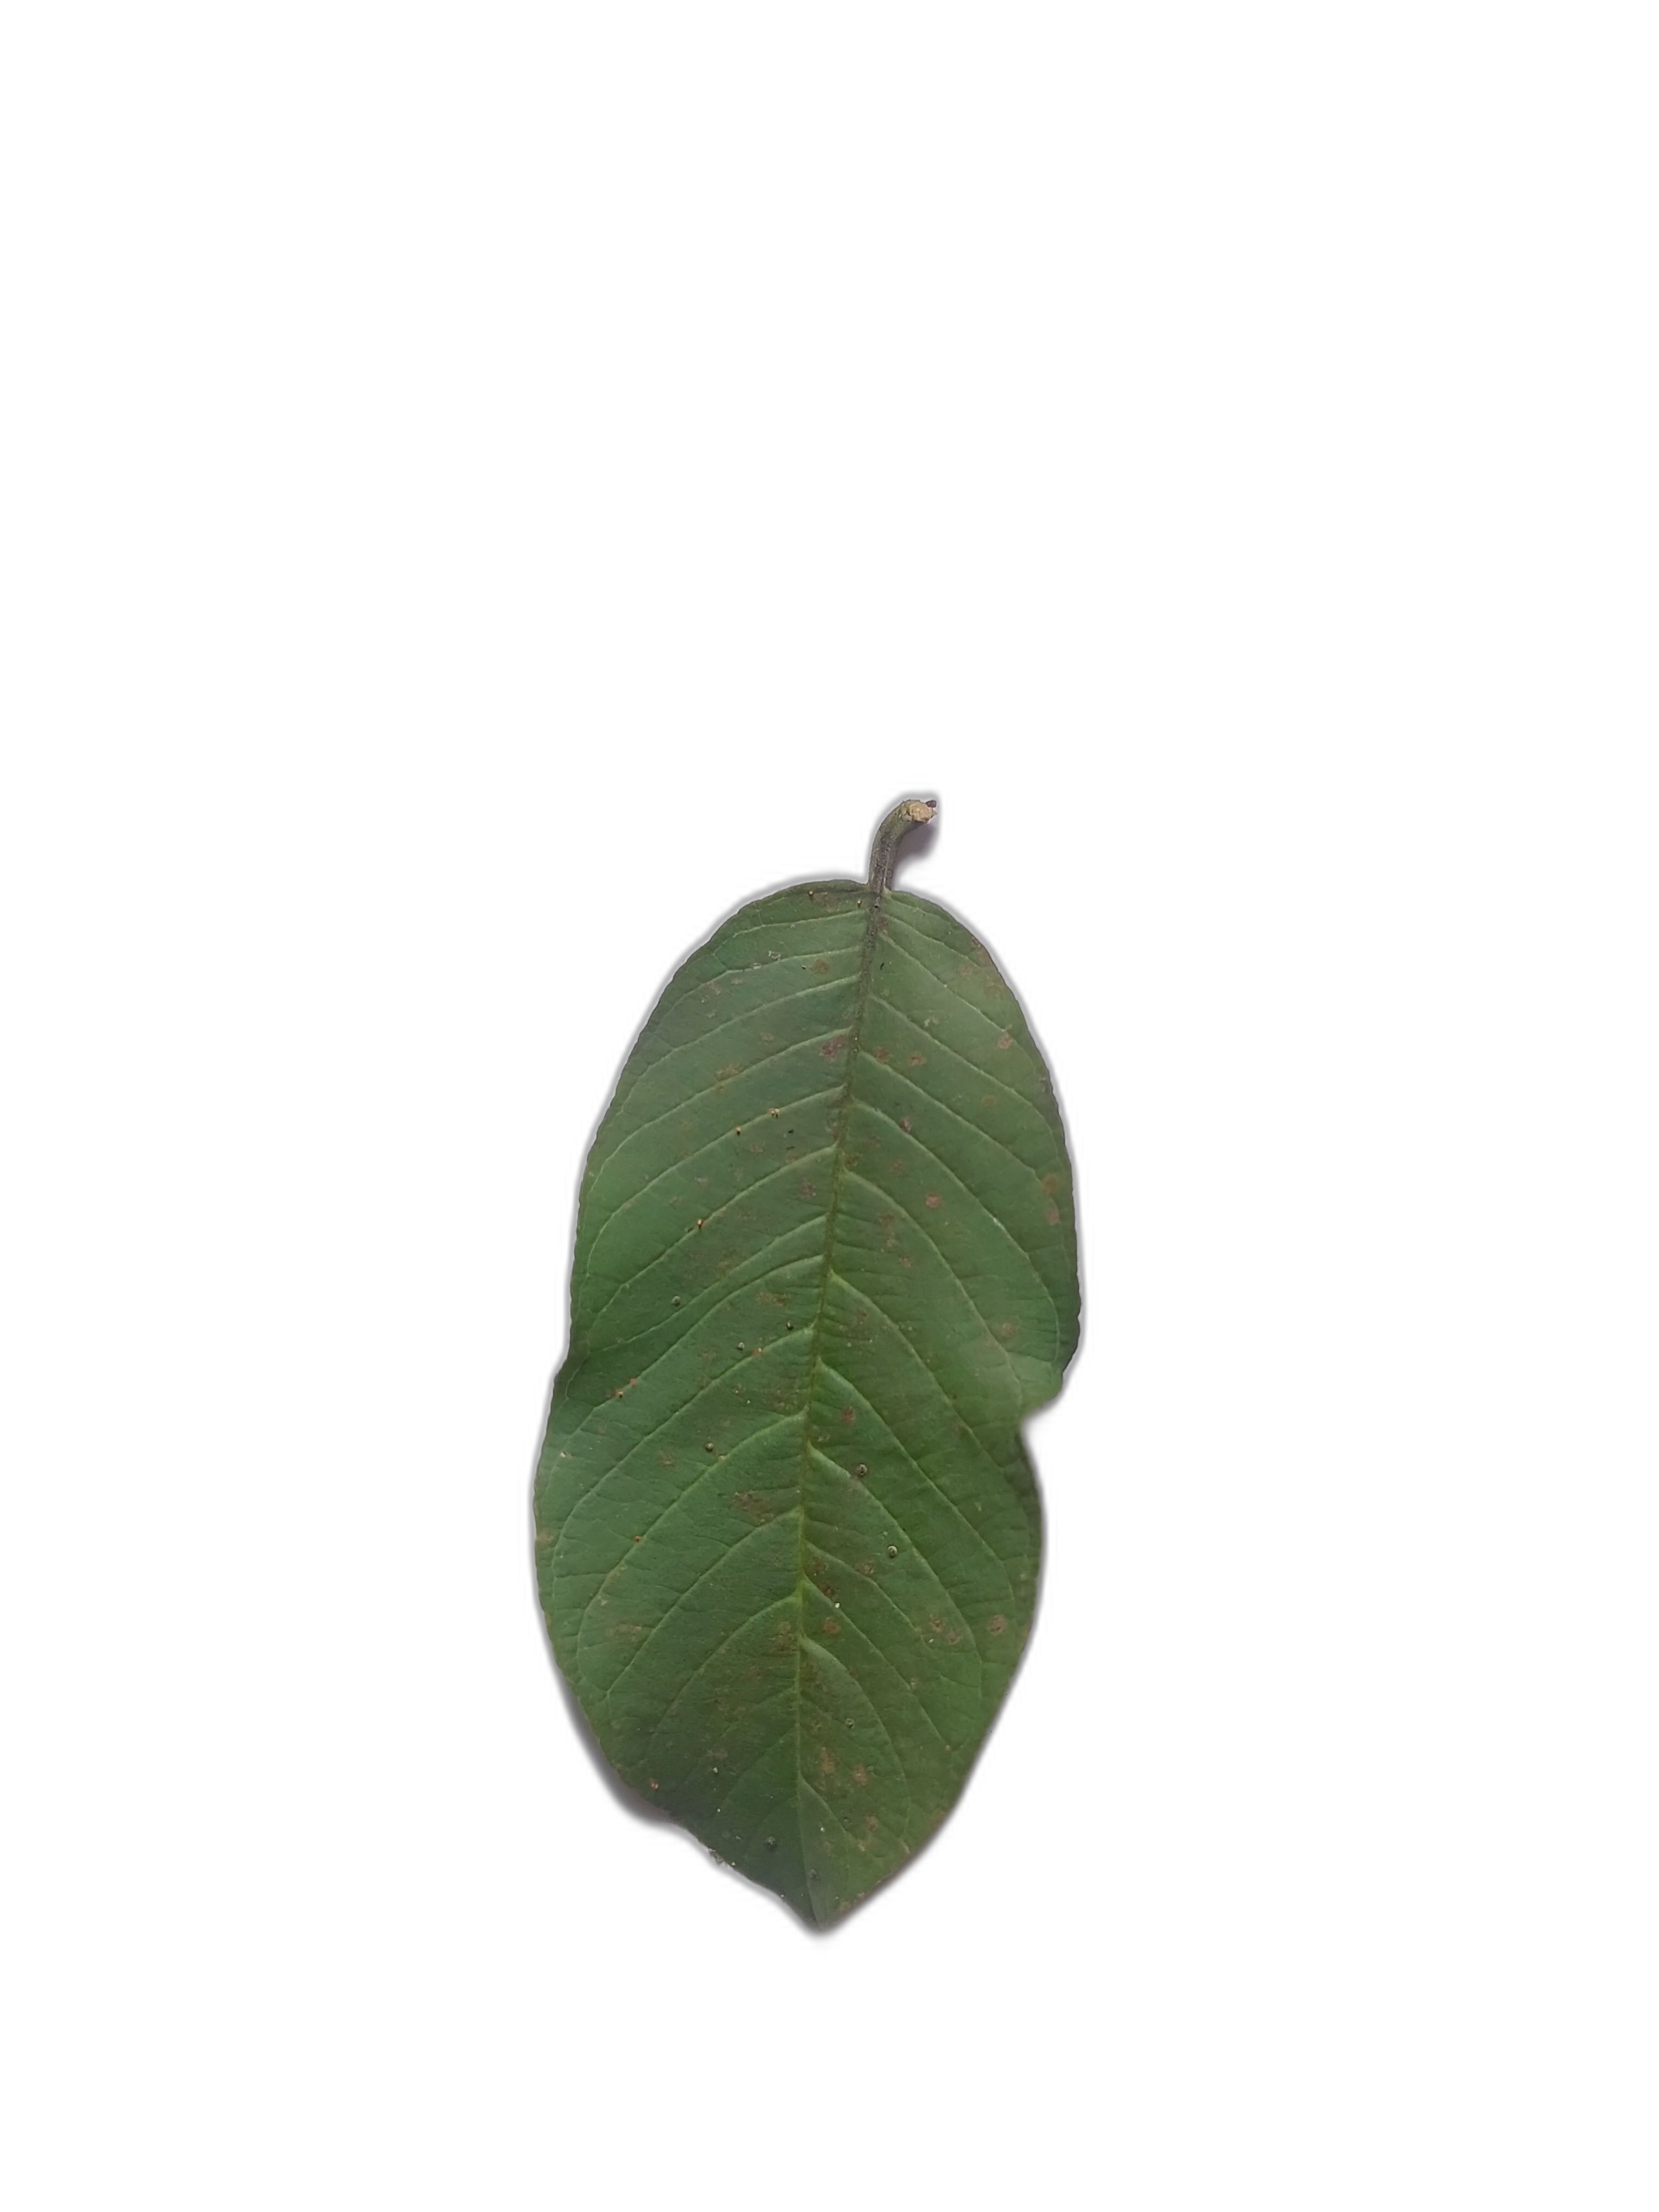
Plant part: leaf
Disease: Healthy